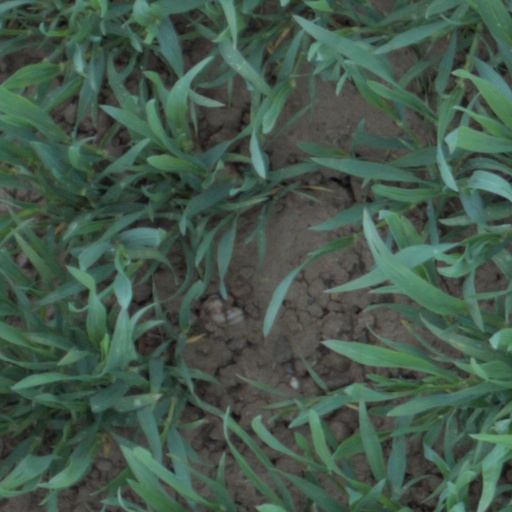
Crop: wheat